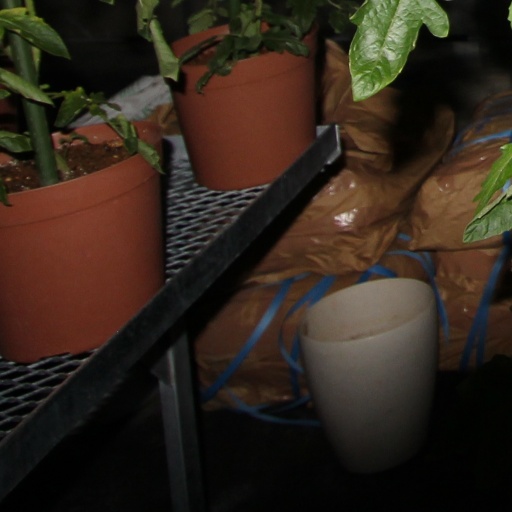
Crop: tomato